South African Class K 4-6-4T

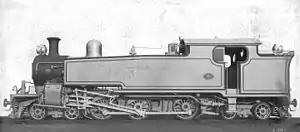
Manila Railroad Company no. 161, possibly Class K no. 347, c. 1914

In 1917, the South African Railways placed seven Class K tank steam locomotives with a Hudson type wheel arrangement in service. They had been built for the Philippines but could not be delivered due to wartime disruption.